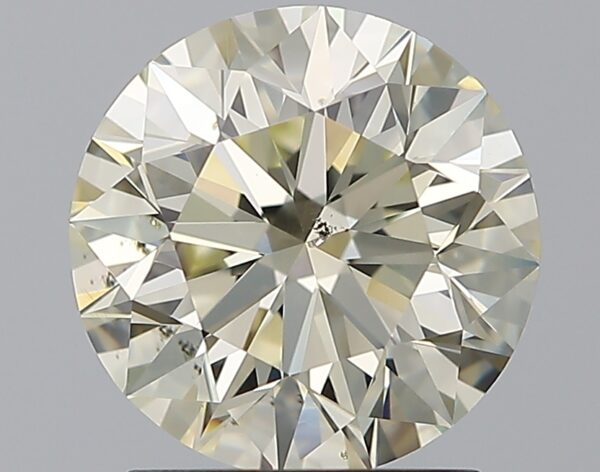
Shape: round
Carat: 1.9
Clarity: SI1
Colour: N
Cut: EX
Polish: EX
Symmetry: EX
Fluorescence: M
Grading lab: GIA
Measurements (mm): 7.81 x 7.87 x 4.98